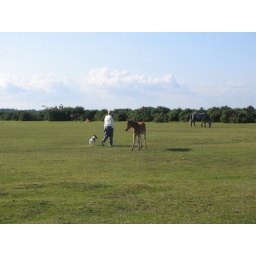
a very tame foal that wasn't particularly phased by the dogs walking by it (less scared than catherine)